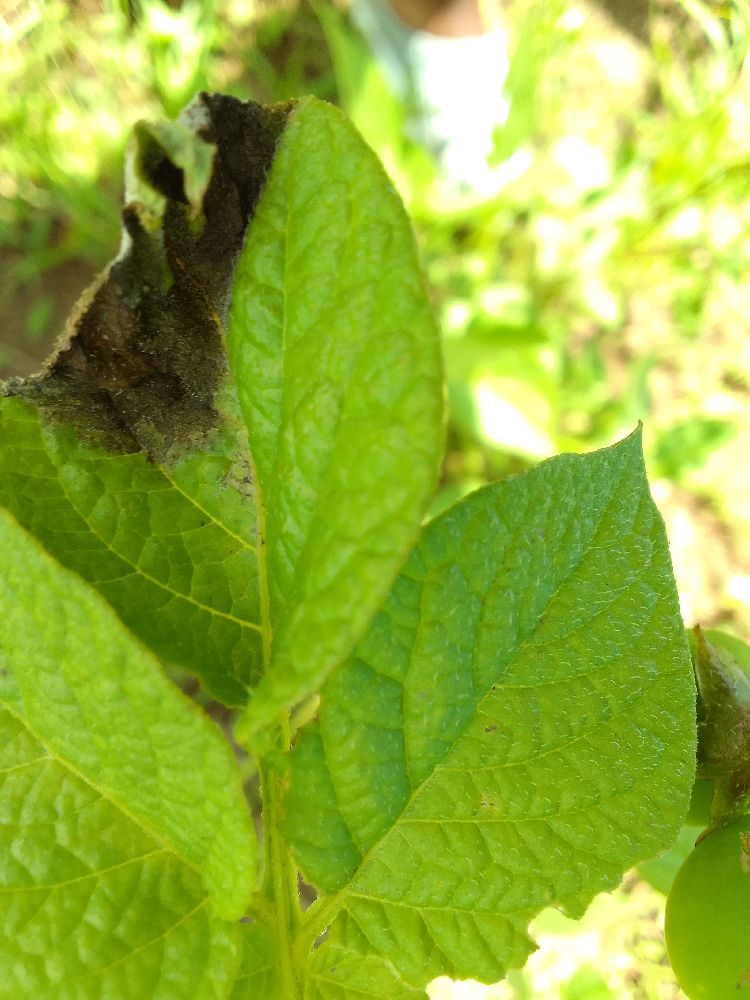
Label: Late blight